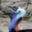
Label: bird